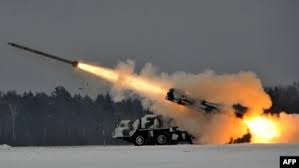
Label: BM-30